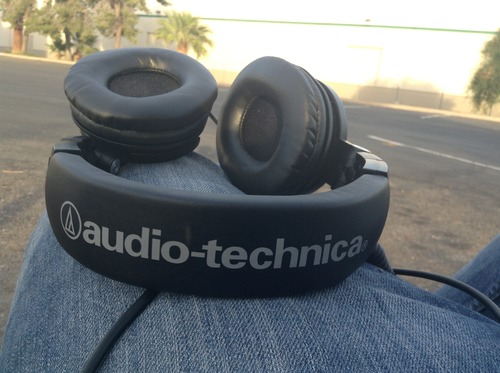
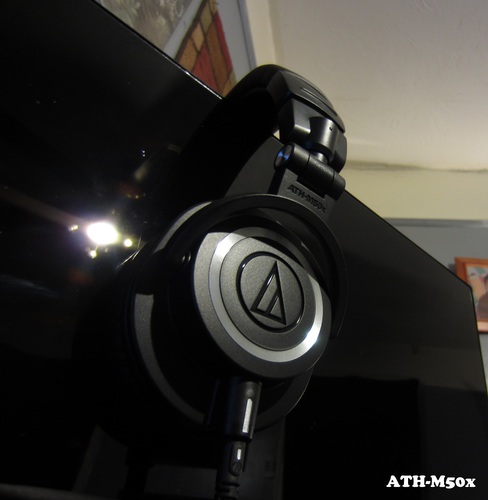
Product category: headphones
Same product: no